Andrew Barisic

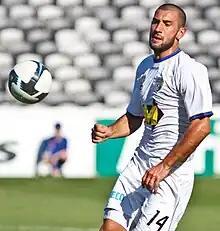
Barisic playing for Gold Coast United in 2010

Andrew Barisic (born 22 March 1986 in Canberra, ACT) is an Australian footballer who last played for Albury Wodonga Football Association side Wangaratta City.